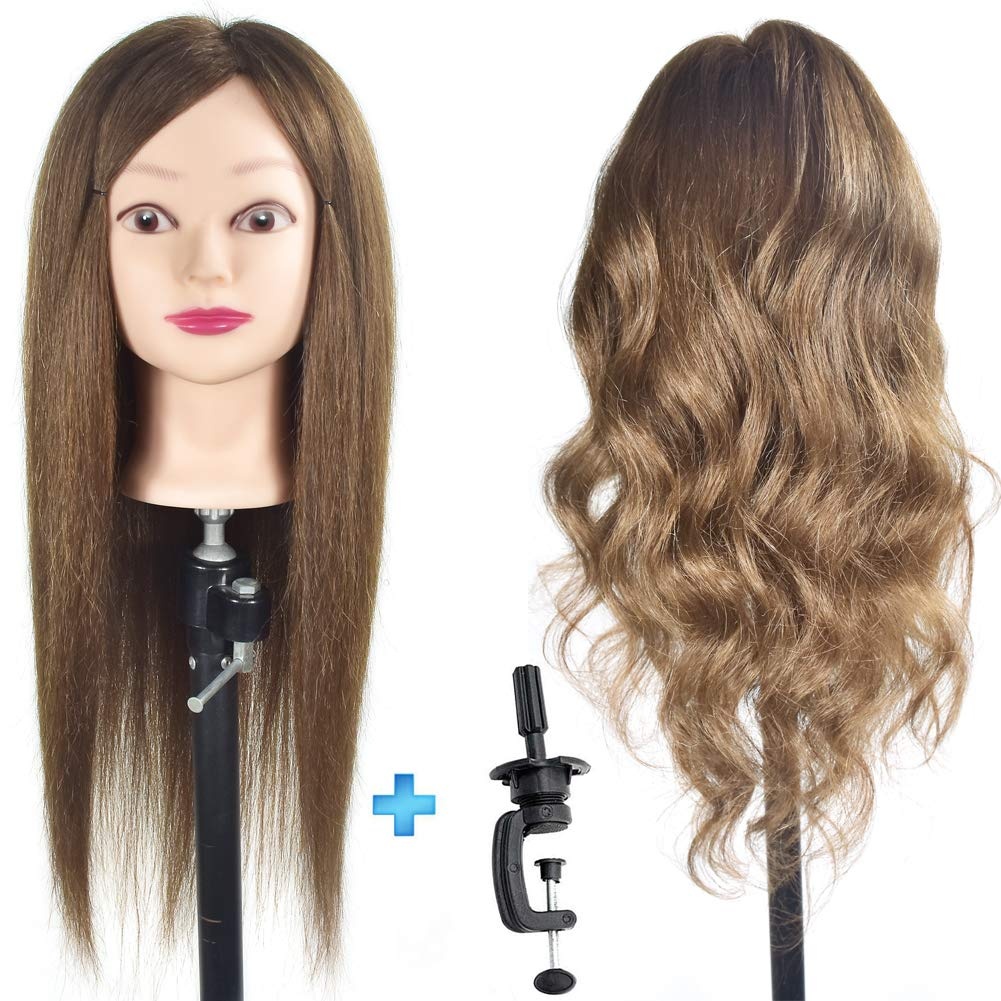
Female Cosmetology Mannequin Head with 90% Human Hair 20" Manikin Head for Hairdressing
This mannequin head is a great way to practice all different kind of hair styles on you can create so many different looks; this is a great product to teach yourself different hairdressing techniques or just to have fun with. If the product is temporarily not used, you can use a plastic bag to seal it. Which can prevent it oxidised. Use of the process, if the wig is relatively dry, you can use water,olive oil or repair honey to wet it, so it will be easier to comb and braid hair. If it needs to be cleaned after a period of time used, you can use shampoo and hair conditioner to clear it. Features & details Total Length:20-22 inches (from the forehead to the back hair end), Individual Hair Strand:18 inches; Color: Brown The training head has 90% natural real human hair with a density of 230-260 hair per cm. Note: For first use, pls comb from the hair bottom to above; It is common for losing a little hair first time and won't happen the next time Note: For first use, pls comb from the hair bottom to Reinforce base for perfect vertical fitting, table clamp holder included. Package in a gift box. A great doll gift for your daughter, cosmetology students, hairdressers, hair stylist, barbers and women to practice hairstyles. We promise: For training the head, the hair is not one length. This head has at least 30% of the longest hair. Made by experienced workers. Fewer hairs will drop themselves. Please don't compare our training head price with others. You get what you pay for. We are a factory and always focus on product quality. Only after you got it, you will find the price is reasonable. If you have any problems with product quality, please contact us firstly, we can do an exchange or refund, your satisfaction is our utmost priority. Thanks and enjoy shopping. Specifications: Condition: 100% Brand New Hair Color: natural colour Size: 22" Material: 90% real human hair Package Weight: About 0.9kg Advantage: Can be dyed to any colour Weight: About 0.9kg Installation type: Sew-In Brand: ErSiMan Package Includes 1 x Mannequin Head 1 x Table Clamp Packaged in a gift box
Brand: ErSiMan
Category: Business & Industrial > Retail > Mannequin Parts